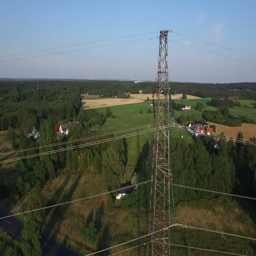
flying over the power lines on the green field